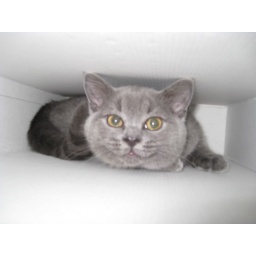
Happy cat in a box